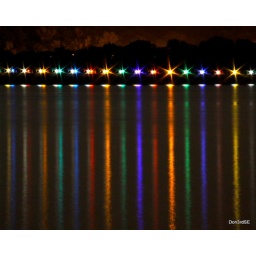
The colored lights on the walking bridge reflecting in the lake.Taken Friday evening, September 4, 2009 at about 8:30 PM.